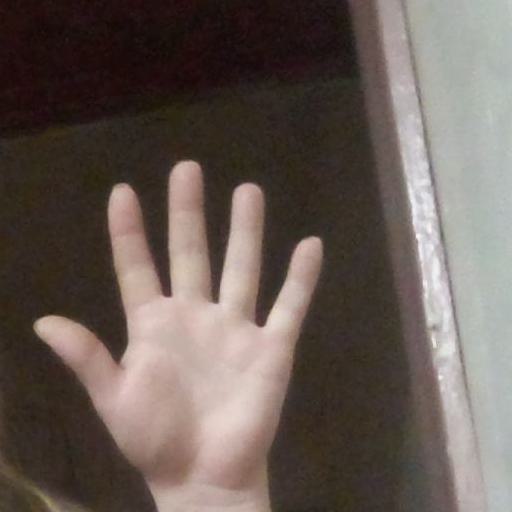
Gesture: palm